Preyssac-d'Excideuil

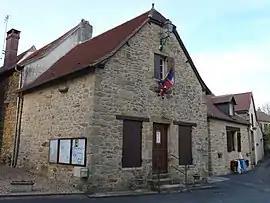
The town hall in Preyssac-d'Excideuil

Preyssac-d'Excideuil is a commune in the Dordogne department in Nouvelle-Aquitaine in southwestern France.